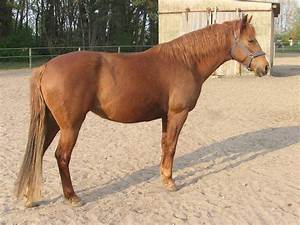
Label: horse